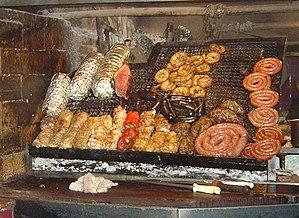
La culture de l'Uruguay, pays d'Amérique du Sud, désigne d'abord les pratiques culturelles observables de ses habitants.
Un asado est une technique culinaire pour cuire un aliment cru. Le processus de cuisson consiste à l’exposer au feu ou à l’air chaud, et à l’enduire, parfois, de graisse ou de n’importe quel autre liquide convenant, même si le terme désigne en général les viandes cuites par exposition au feu.